Simele massacre

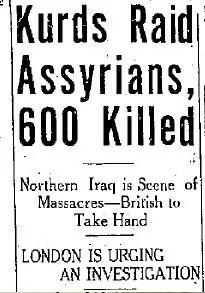
The "Lethbridge Herald", 18 August 1933

The town of Simele became the last refuge for Assyrians fleeing from the looted villages. The mayor of Zakho arrived with a military force on 8 and 9 August to disarm the city. During that time thousands of refugees flocked around the police post in the town, where they were told by officials that they would be safe under the Iraqi flag.